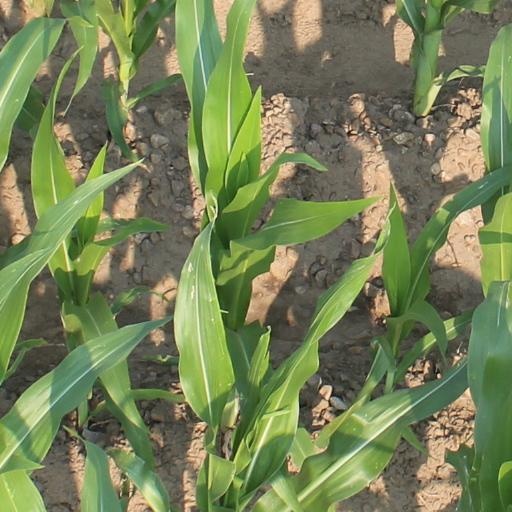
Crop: maize; corn